Sheffield Pharmaceuticals

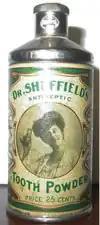
Dr. Sheffield's tooth powder, a predecessor to toothpaste

Sheffield was a respected dentist and dental surgeon of his time. In the mid-1870s, he thought of a new tooth cleaning product in a cream form as a replacement for the tooth powders common at the time. He made his own dental cream in his office, added mint extracts to it so as to improve the flavor, and used it on his patients who expressed their liking for it. After establishing his company in 1880, with the help of his son, he constructed a manufacturing plant on his property to produce a mouthwash he had previously invented as well as the new toothpaste (which was then called “Dr. Sheffield’s Crème Angelique Dentifrice”).